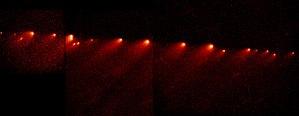
La force de marée est une conséquence de la force d'attraction gravitationnelle et elle est la cause des marées. Dans certains cas, la force de marée est suffisante pour disloquer le satellite d'un corps spatial.